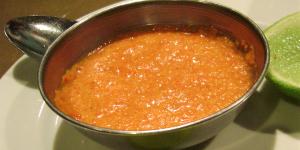
pate de sardinas y pimientos con thermomix